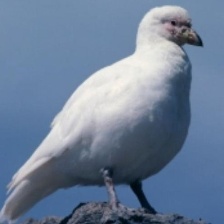
Species: SNOWY SHEATHBILL
Scientific name: CHIONIS ALBUS